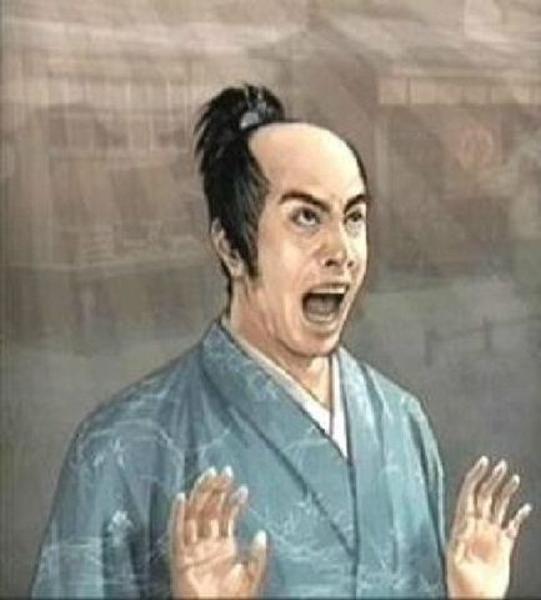
回答: これが座薬なるものか